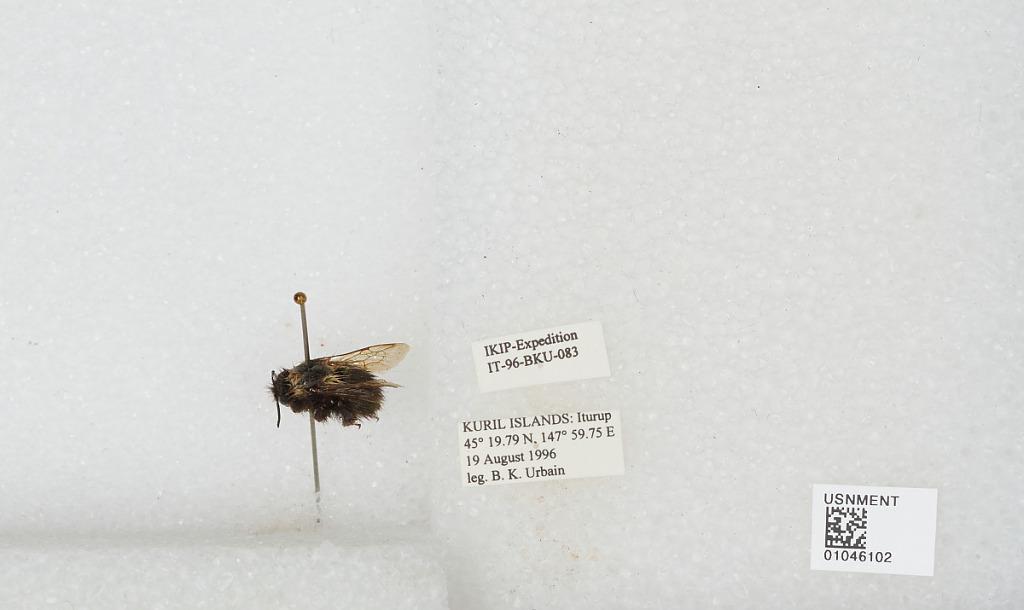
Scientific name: Bombus sp.
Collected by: B. Urbain
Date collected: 1996-8-19
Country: Russia
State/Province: Sakhalin
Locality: Kuril Islands, Iturup Island
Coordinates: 45.3297, 147.996